Amphicyonidae

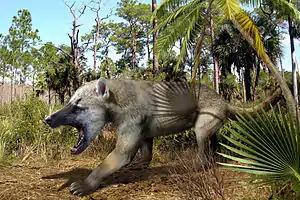
Restoration of "Amphicyon ingens"

The family was erected by Haeckel in 1866 (also attributed to Trouessart 1885). Their exact position has long been disputed. Early paleontologists usually defined them as members of Canidae (the dog family) or Ursidae (the bear family), but the modern consensus is that they form their own family. Some researchers have defined it as the sister clade to ursids, based on morphological analysis of the ear region. However, cladistic analysis and reclassification of several species of early carnivore as amphicyonids has strongly suggested that they may be basal caniforms, a lineage older than the origin of both bears and dogs.